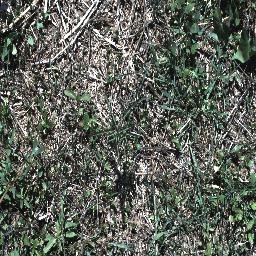
Label: parkinsonia